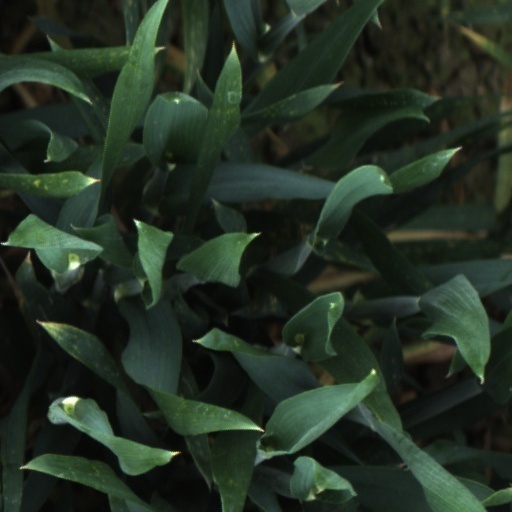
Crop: wheat